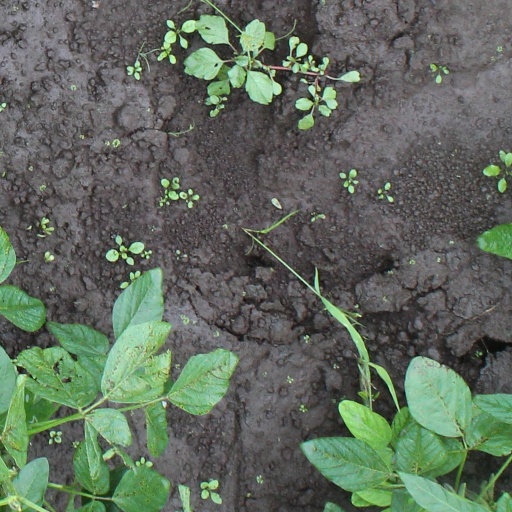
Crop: soybean